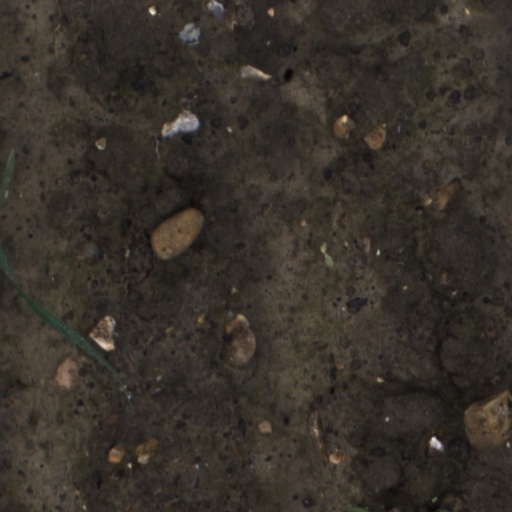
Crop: wheat